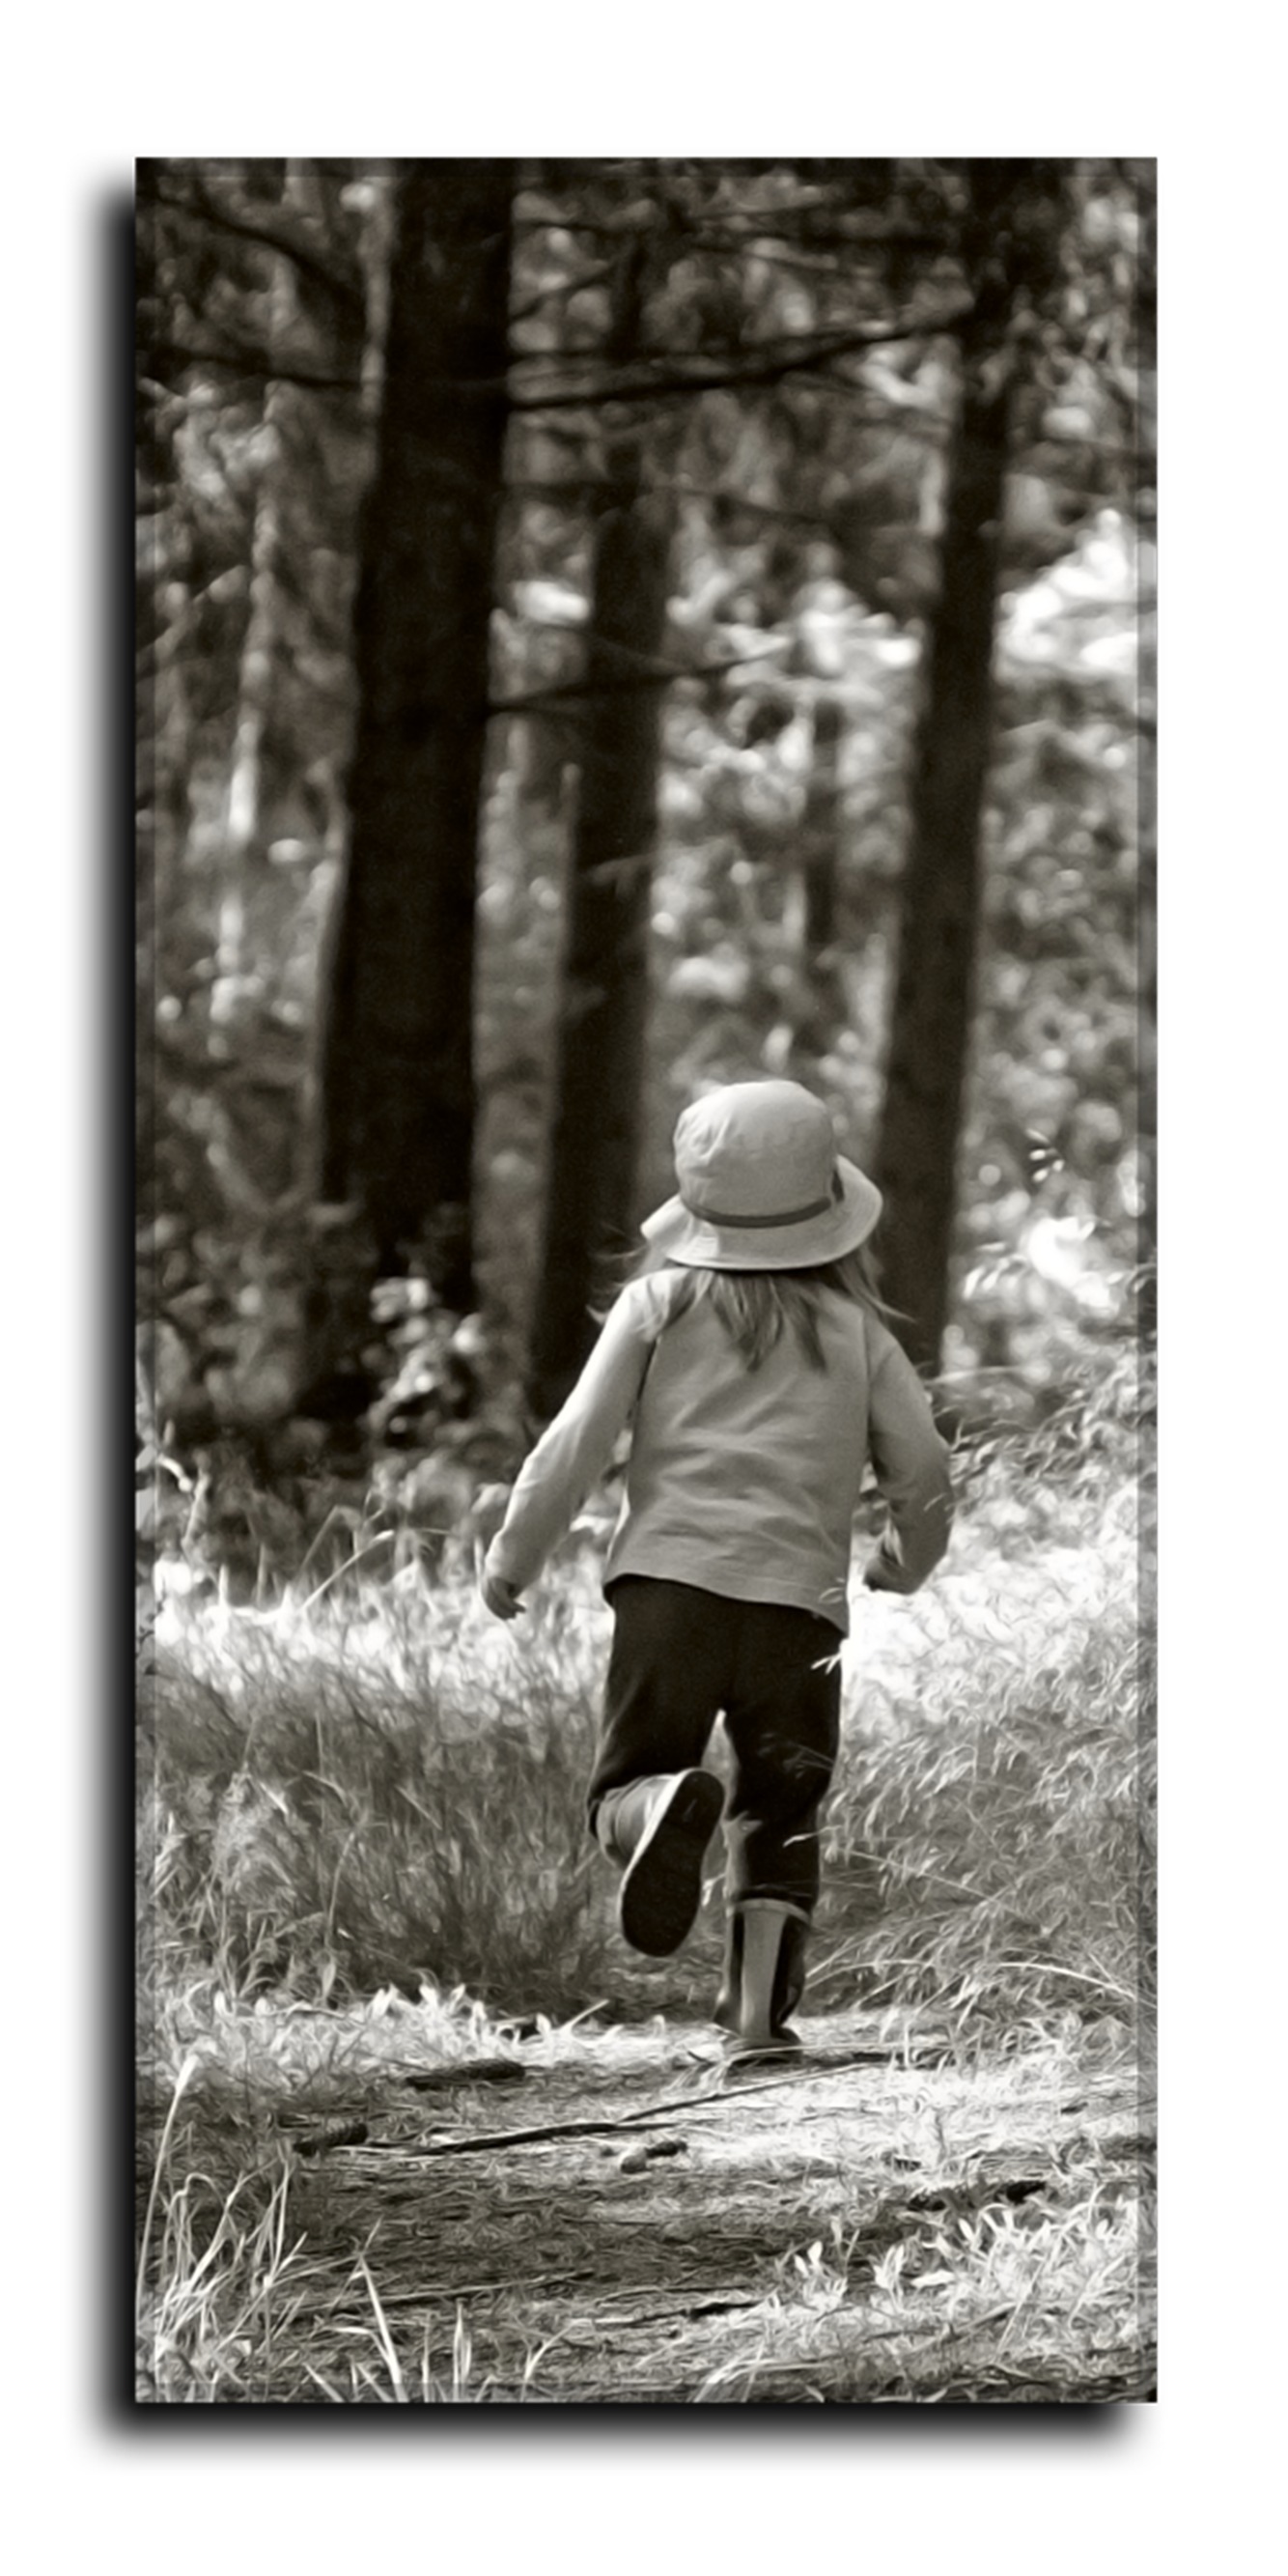
nature, forest, black and white, girl, photography, young, child, trees, race, photograph, joy, monochrome photography